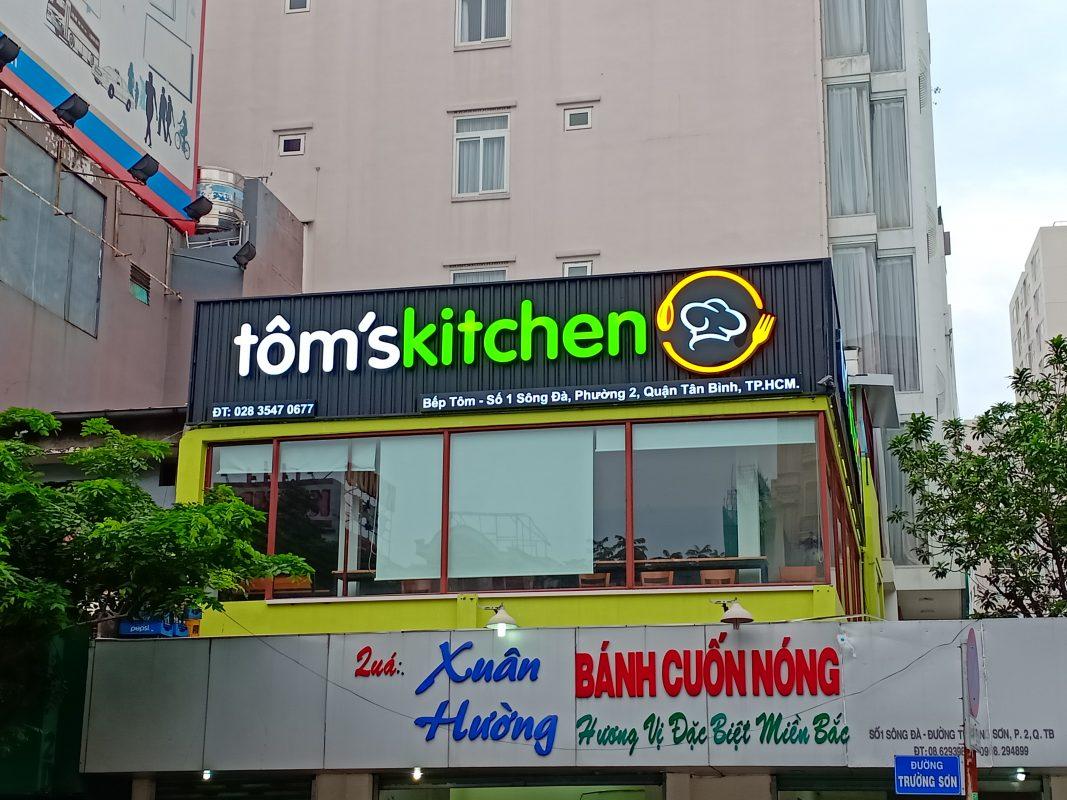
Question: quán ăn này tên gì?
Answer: quán xuân hường